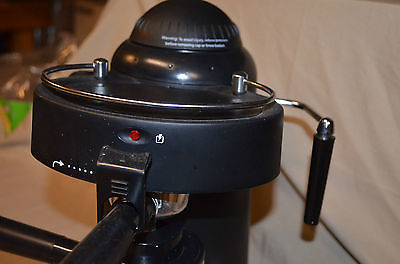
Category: coffee maker